Scholz Research & Development, Inc.

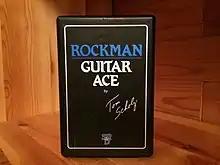
SR&D Guitar Ace

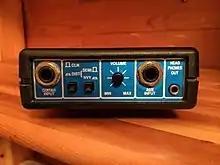
SR&D Guitar Ace controls

The Rockman brand was introduced with SR&D's eponymous battery powered headphone amplifier claiming to replace $10,000 of studio gear. The first generation Rockman combined multiple effects with high quality components and construction in a hip-worn enclosure using a built-in attached belt clip.